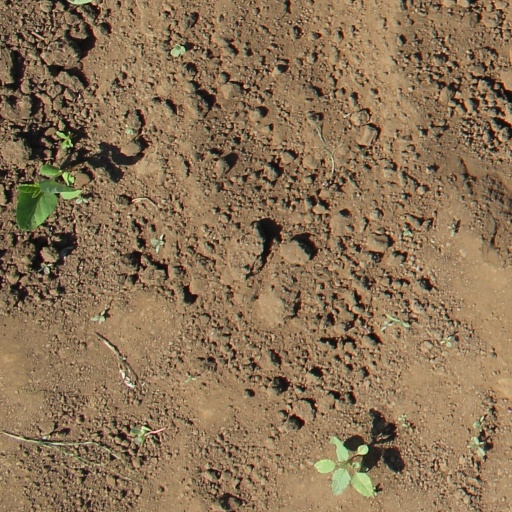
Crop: soybean